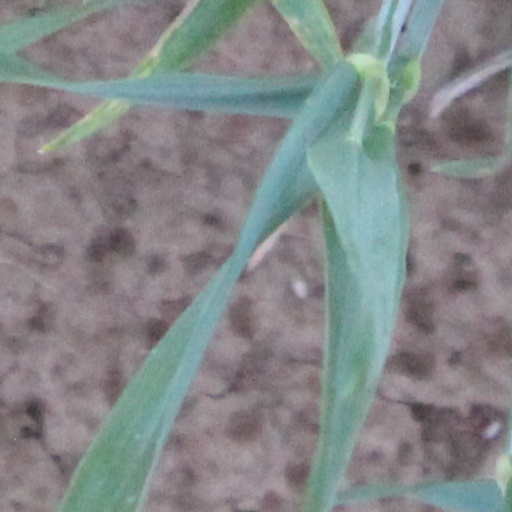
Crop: wheat